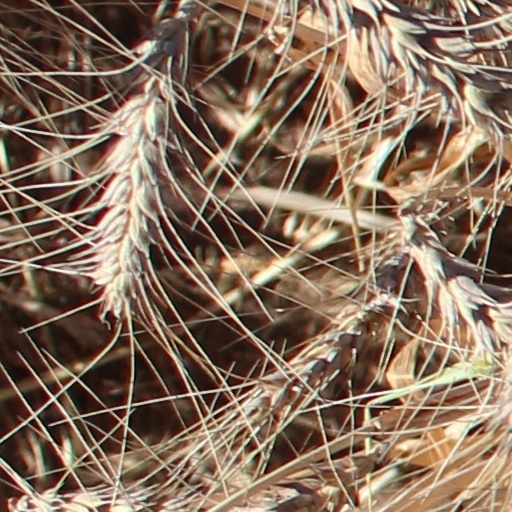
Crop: wheat